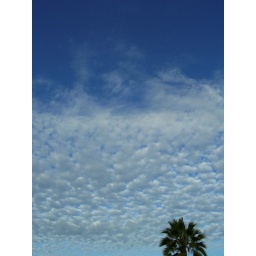
all in my headblue skiesare up ahead[another shot taken hanging out the window of my car on my way to work]